History of Scandinavia

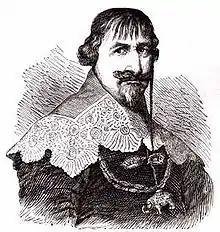
A portrait of Christian IV

The Kalmar Union (Danish/Norwegian/Swedish: "Kalmarunionen") was a series of personal unions (1397–1520) that united the three kingdoms of Denmark, Norway and Sweden under a single monarch. The countries had given up their sovereignty but not their independence, and diverging interests (especially Swedish dissatisfaction over the Danish and Holsteinish dominance) gave rise to a conflict that would hamper it from the 1430s until its final dissolution in 1523.